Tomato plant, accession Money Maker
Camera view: bottom (45 deg); turntable rotation: 210 degrees
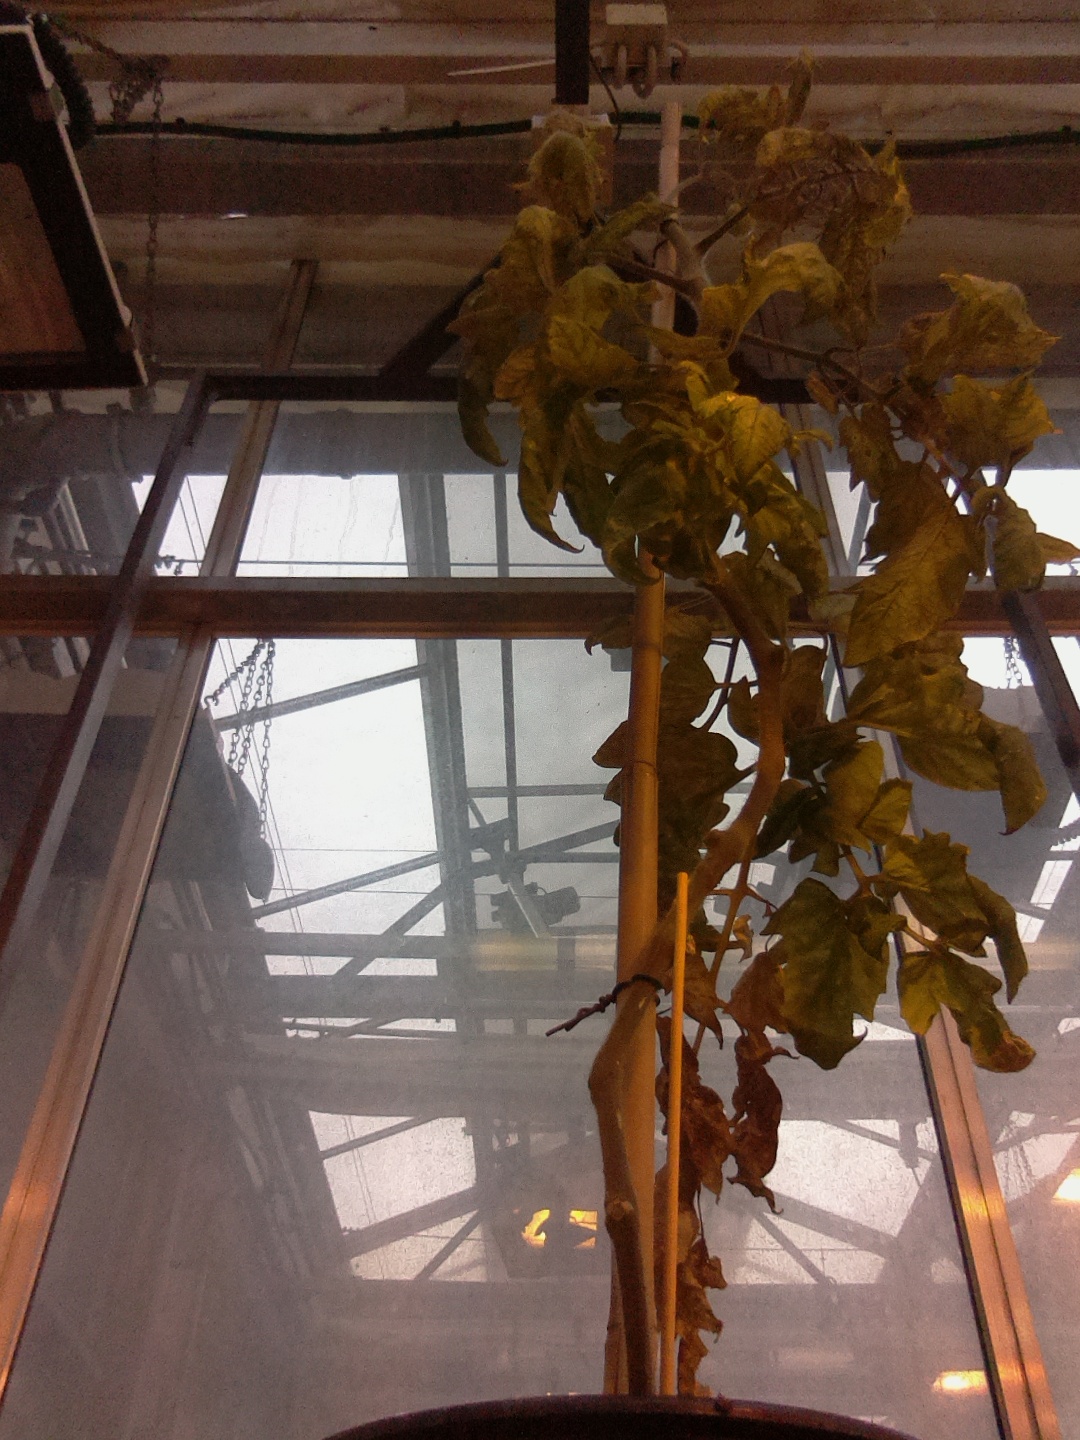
BBCH growth stage 78: 80% -90% of final fruit size